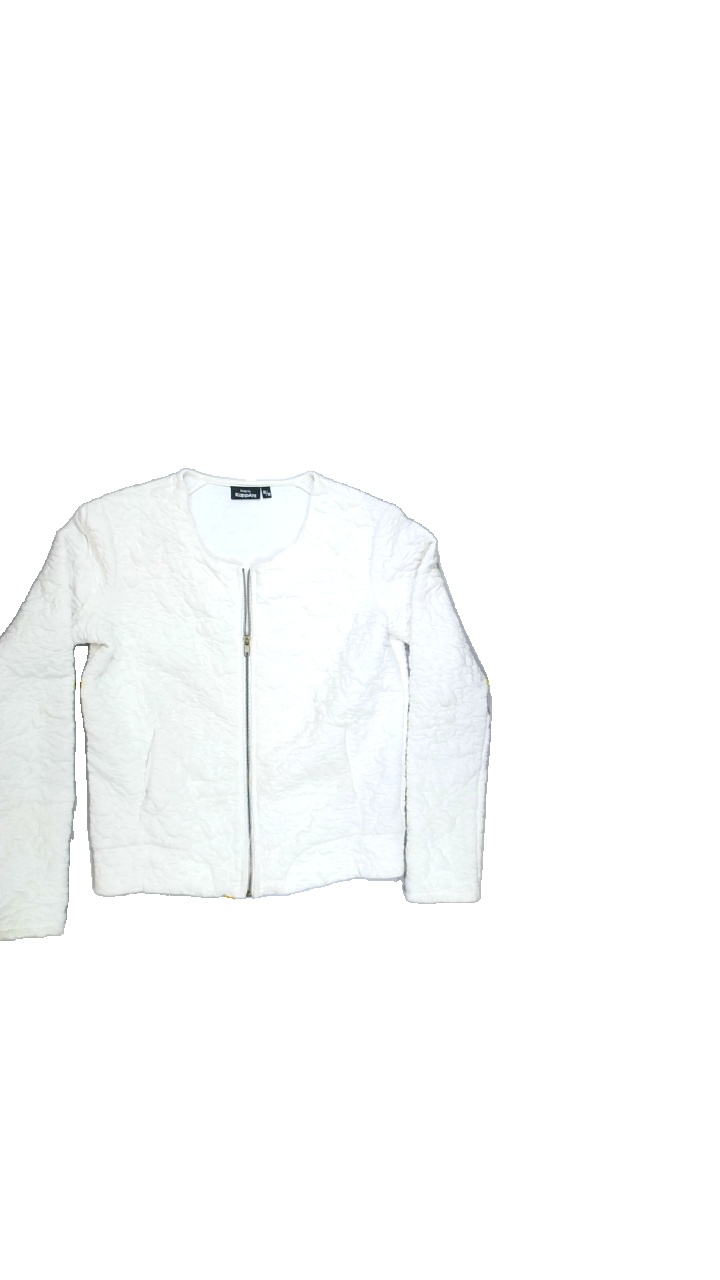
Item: Jacker (Ladies)
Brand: Kappahl
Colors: White
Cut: Regular, C-collar
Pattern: Plain
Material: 70%polyester 30%cotton
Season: All
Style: No trend
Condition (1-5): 3
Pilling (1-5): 3
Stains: Yes
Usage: Export
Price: <50